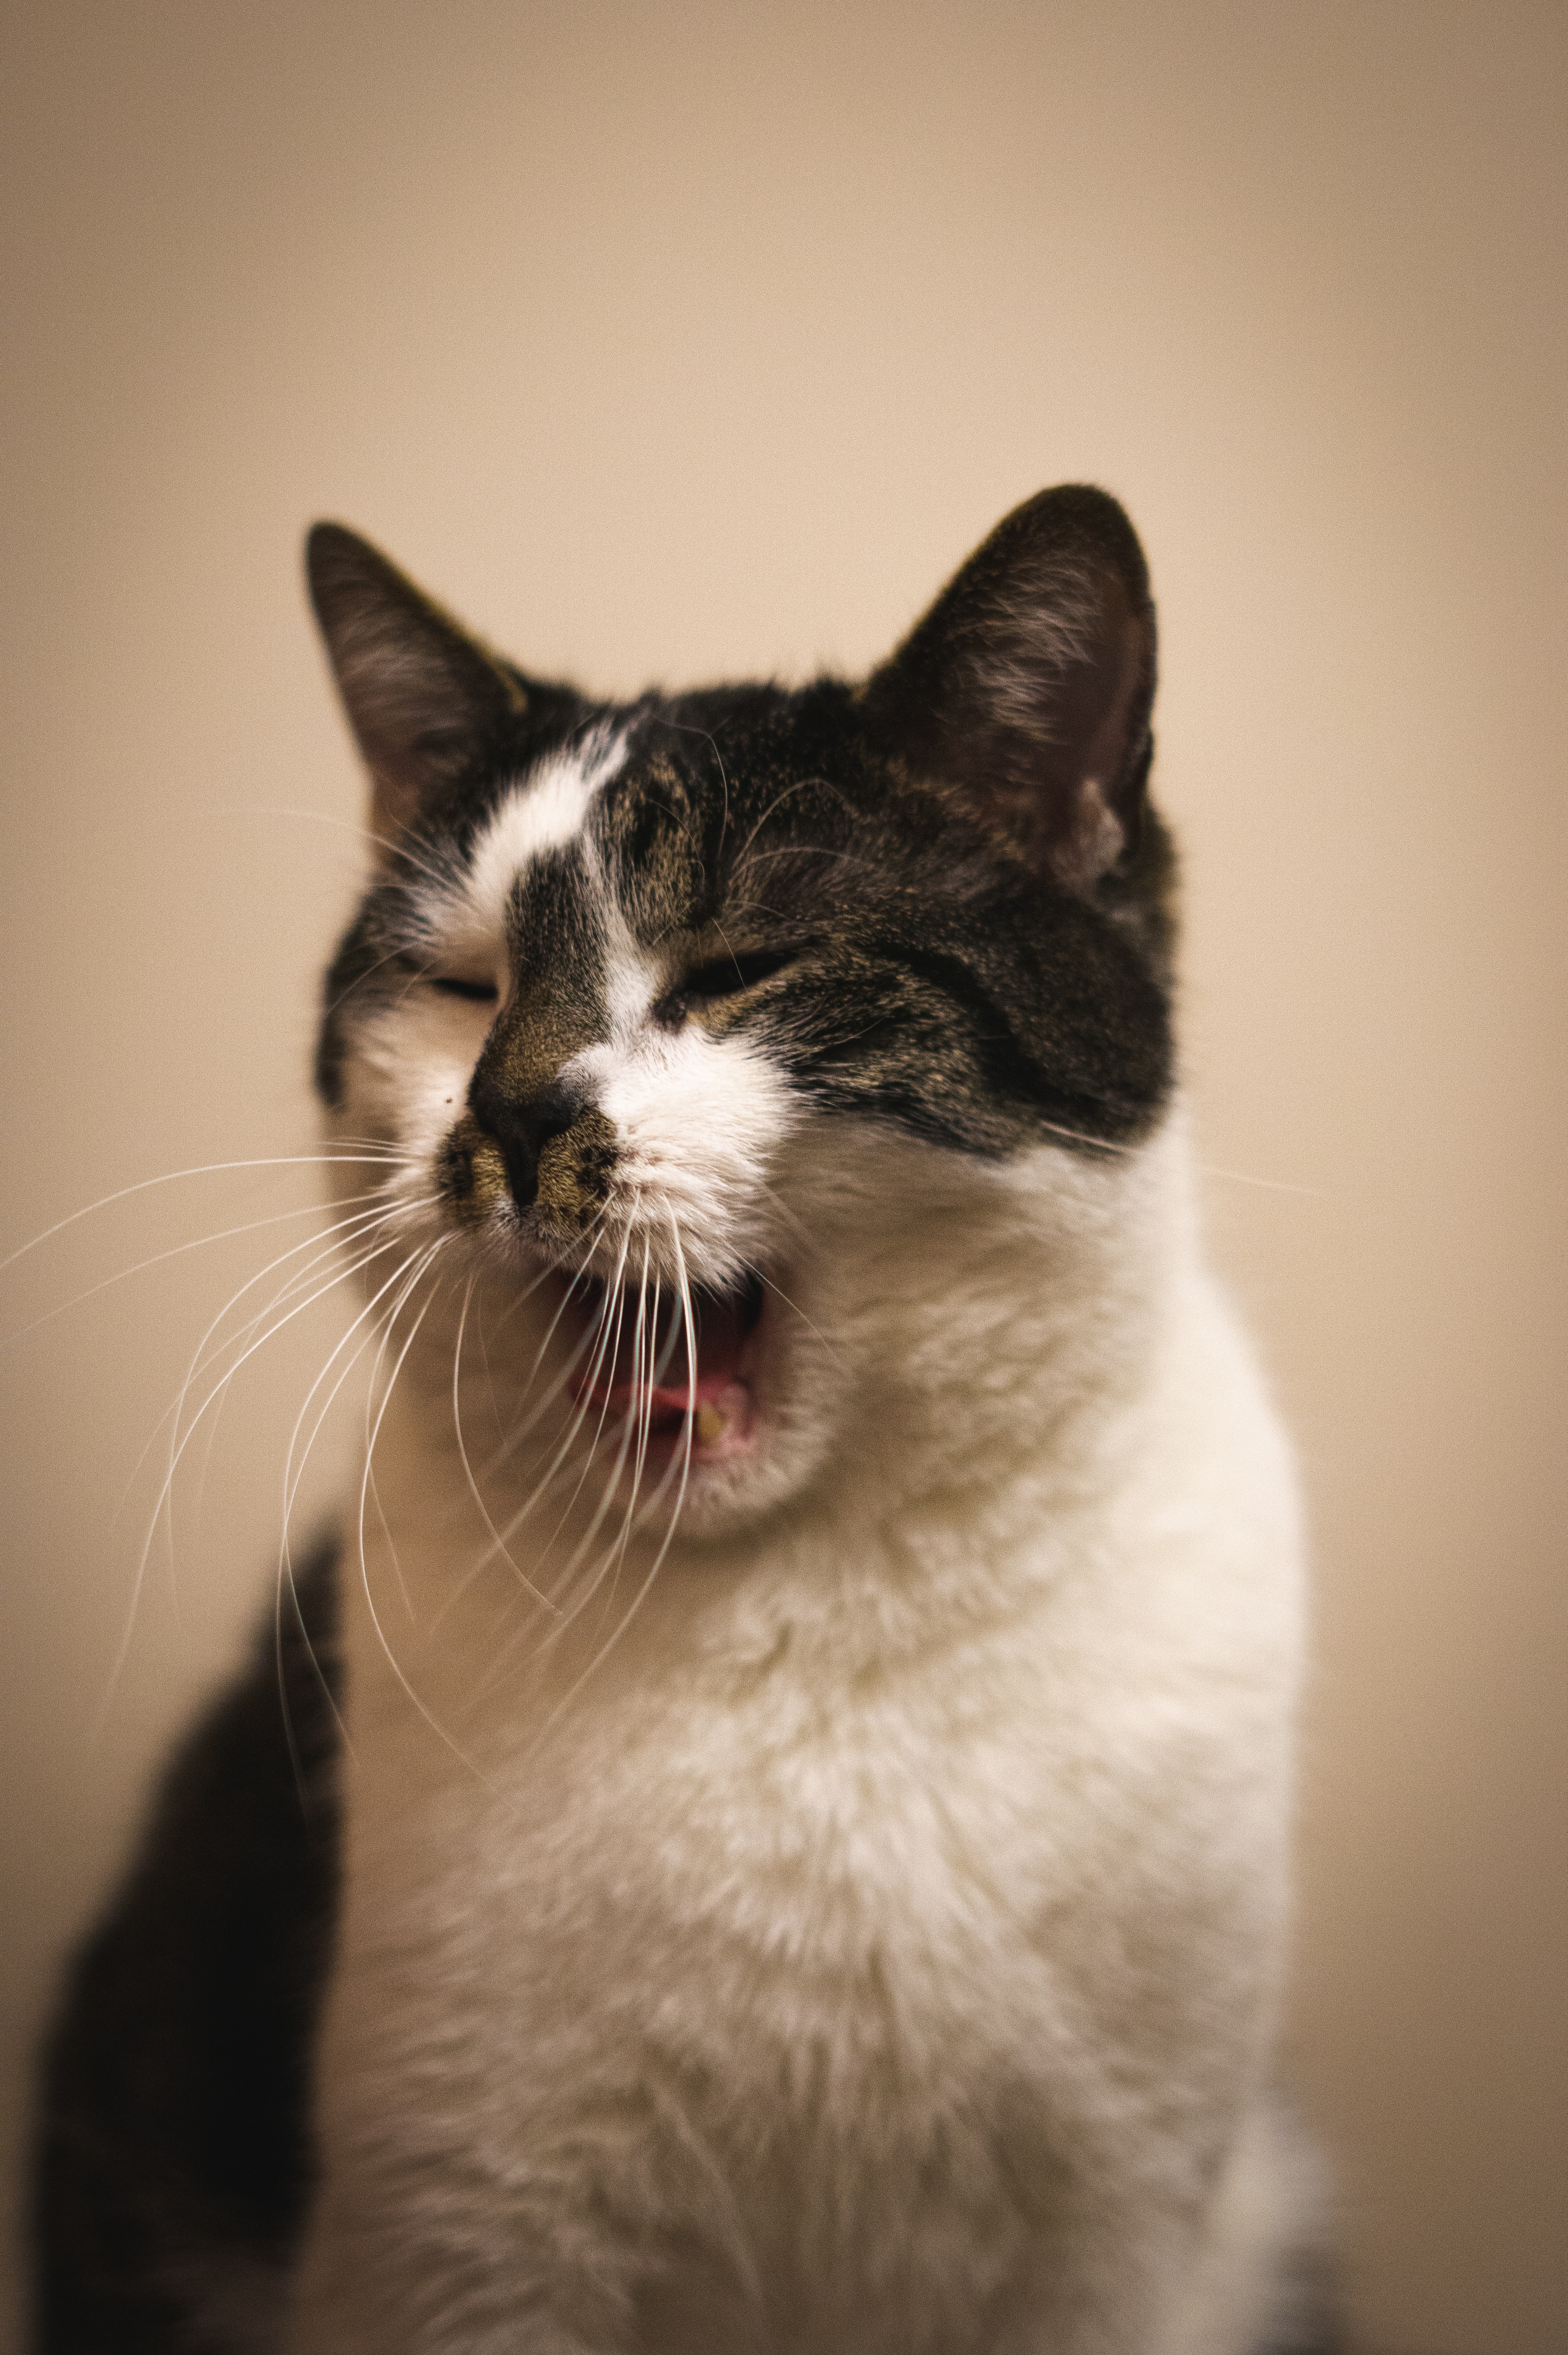
cat, felidae, window, carnivore, small to medium sized cats, whiskers, Tints and shades, snout, water, tree, fur, domestic short haired cat, monochrome photography, monochrome, tail, darkness, shadow, still life photography, paw, reflection